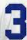
Number: 3